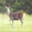
Label: deer